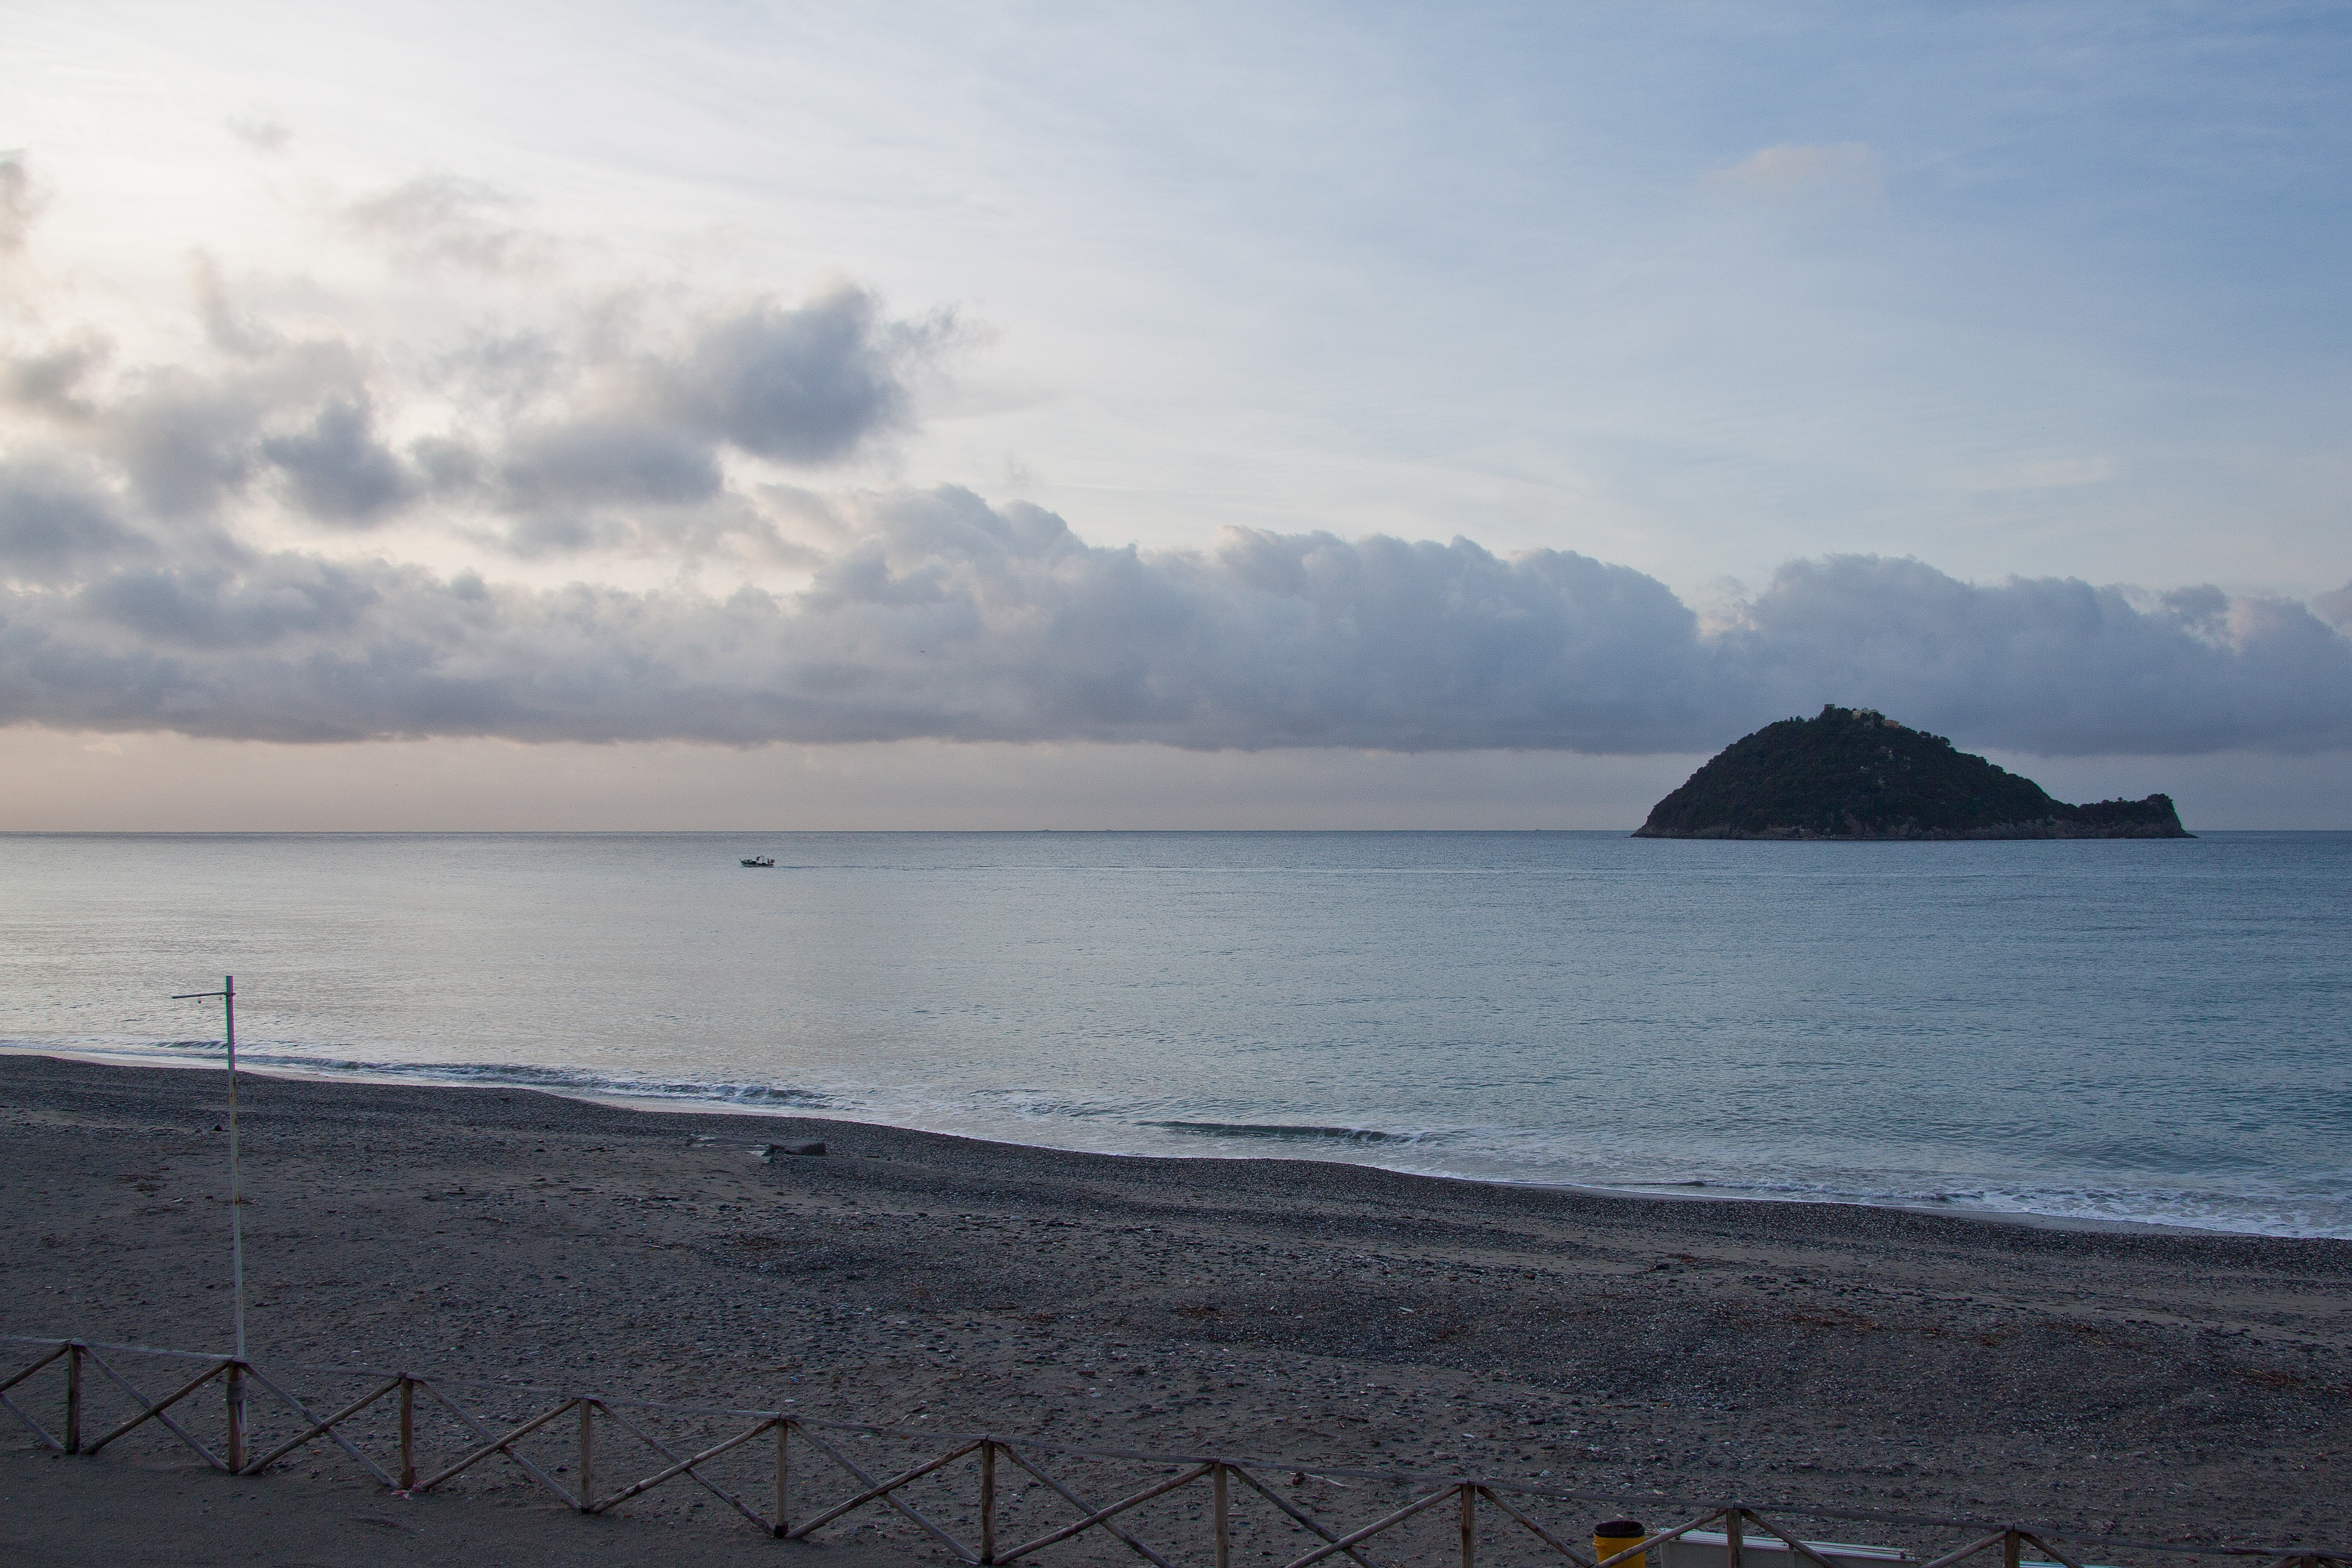
beach, sea, coast, water, sand, rock, ocean, horizon, cloud, sky, sunrise, sunset, sunlight, morning, shore, wave, lake, dawn, dusk, holiday, bay, island, blue, rest, terrain, body of water, clouds, loch, cape, recovery, atmospheric phenomenon, wind wave